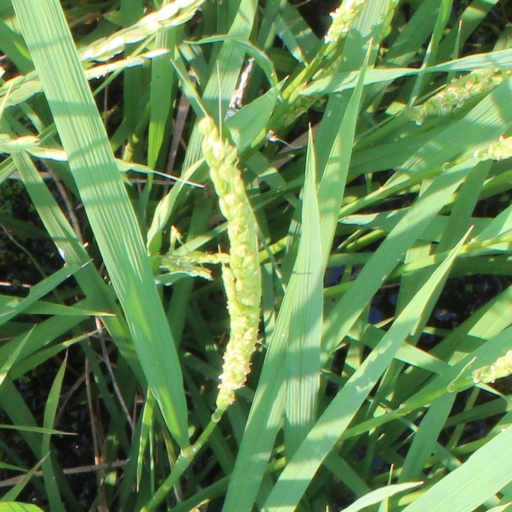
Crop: rice